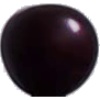
Label: Cherry Wax Black 1